Mumbai Suburban Railway

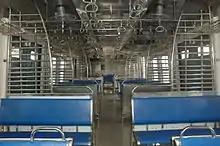
The interior of MRVC Siemens Rakes

The Harbour Line is part of the Central Railway, and runs from Chhatrapati Shivaji Maharaj Terminus (CSMT) to and . All Harbour Line services operate as slow services. The line operates from two separate platforms at CSMT and the tracks cross over the mainline at to head towards stations along Mumbai's Eastern dock area. A branch line from joins the Western Line at and continues towards . Further construction is ongoing to extend the Western Line branch to .